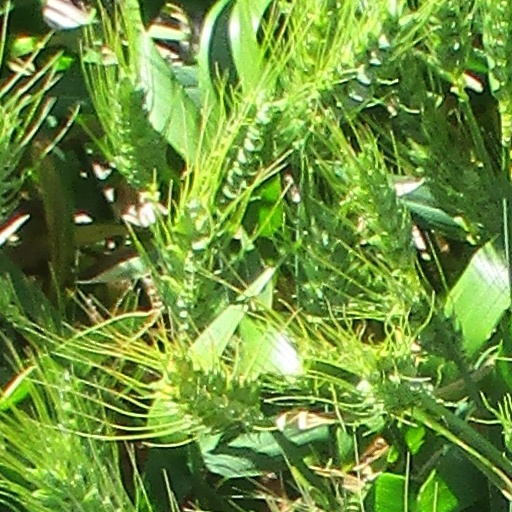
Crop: wheat